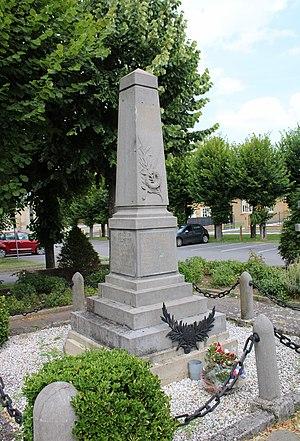
Le monument aux morts.
Cuts est une commune française située dans le département de l'Oise, dans la région naturelle du Soissonnais, dans la vallée de l'Oise, en région Hauts-de-France.